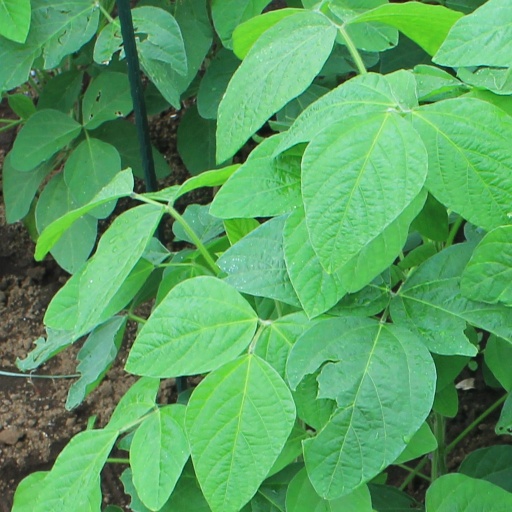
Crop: soybean